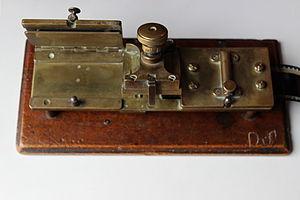
Presse à coller les films 35mm (1910)
Le montage est, en audiovisuel, l'action d'assembler bout à bout plusieurs plans pour former des séquences qui forment à leur tour un film.